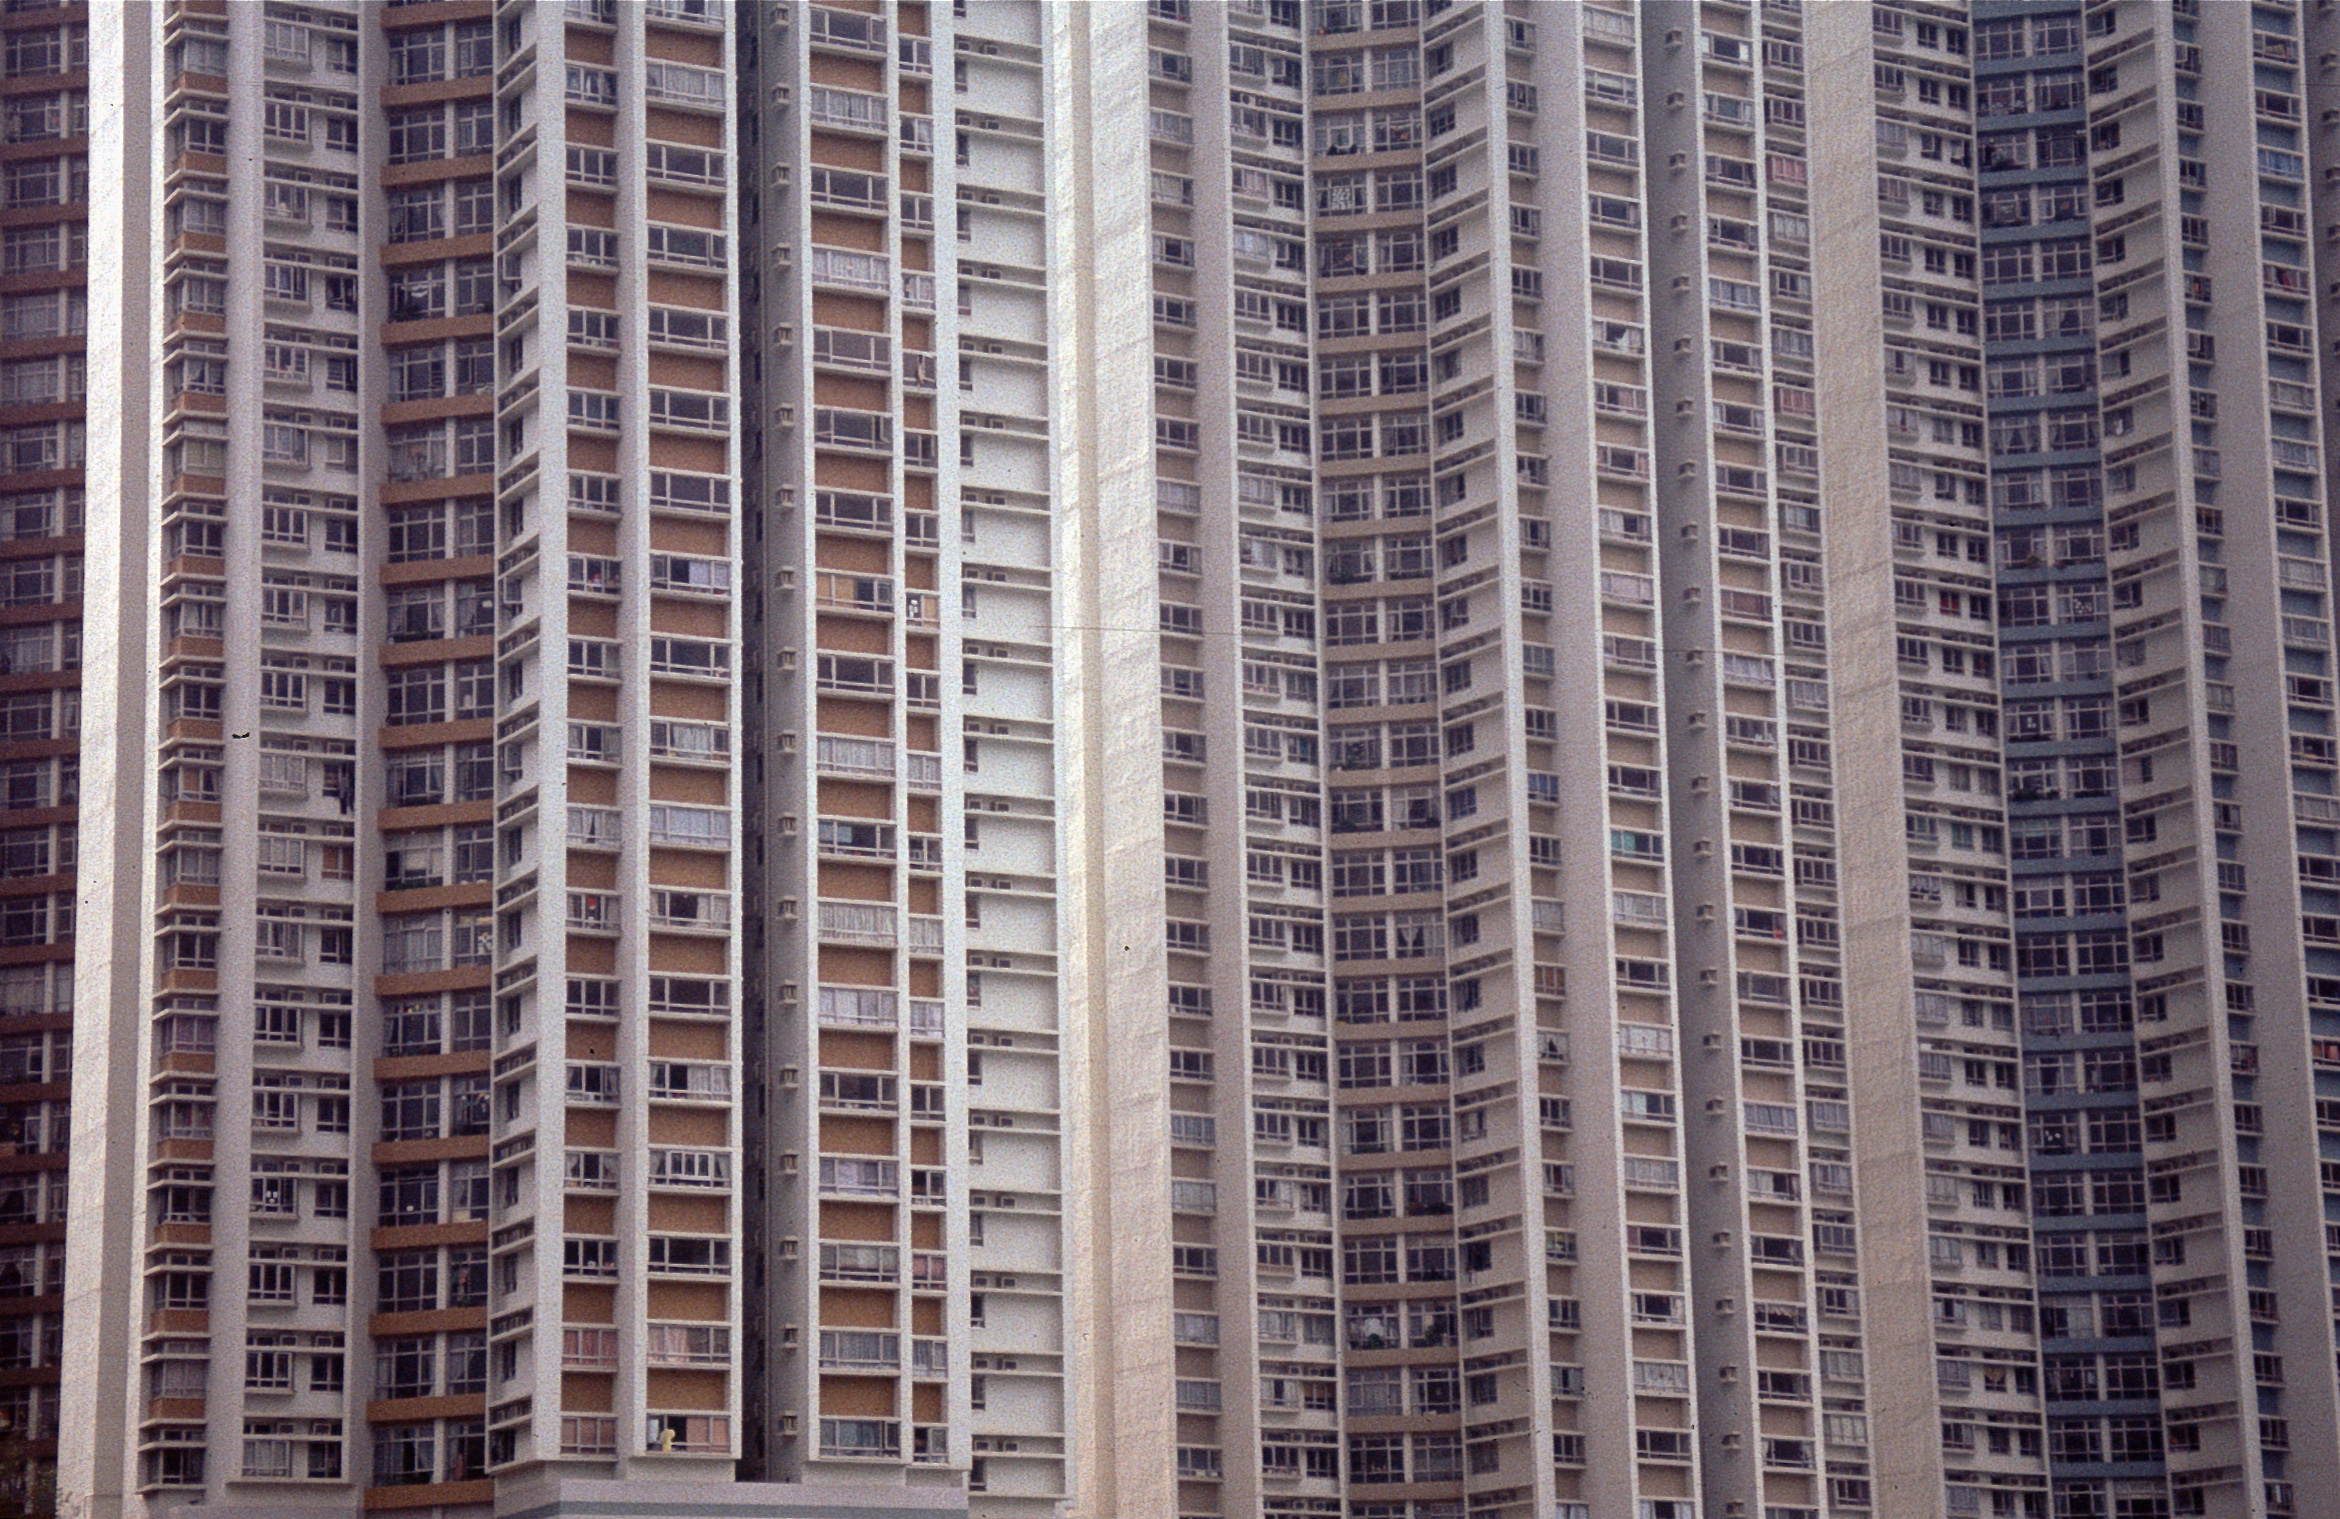
travel, china, house, housing, pattern, cramped, city, condominium, tower block, metropolitan area, architecture, metropolis, building, urban area, skyscraper, human settlement, mixed use, apartment, residential area, commercial building, real estate, facade, reinforced concrete, brutalist architecture, window, metal